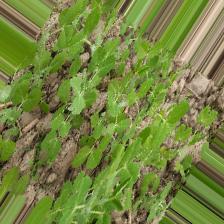
Label: Normal